List of alumni of Jesus College, Oxford

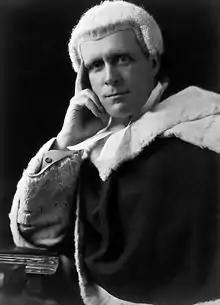
Viscount Sankey

Several prominent judges and lawyers were educated at the college. Viscount Sankey, who was Lord Chancellor from 1929 to 1935, studied for a BA in History and a BCL between 1885 and 1891. Lord du Parcq was appointed as a Lord of Appeal in Ordinary in 1946. Sir Richard Richards became Lord Chief Baron of the Exchequer in 1817. The Scottish MP and lawyer Lord Murray was appointed a Senator of the College of Justice in 1979. The solicitor Sir David Lewis was Lord Mayor of the City of London from 2007 to 2008. Other lawyers who studied at the college include James Chadwin QC, who defended the Yorkshire Ripper, and Sir Arthur James, who prosecuted the Great Train Robbers and later became a judge of the Court of Appeal. Academic lawyers include J Duncan M Derrett, Professor of Oriental Laws in the University of London from 1965 to 1982, and Alfred Hazel, Reader in English Law at All Souls College, Oxford.